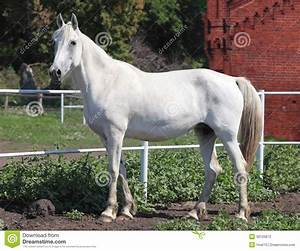
Label: horse